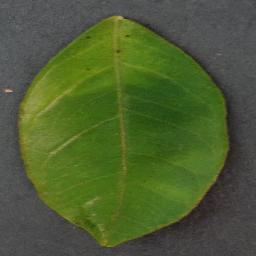
Label: Orange___Haunglongbing_(Citrus_greening)